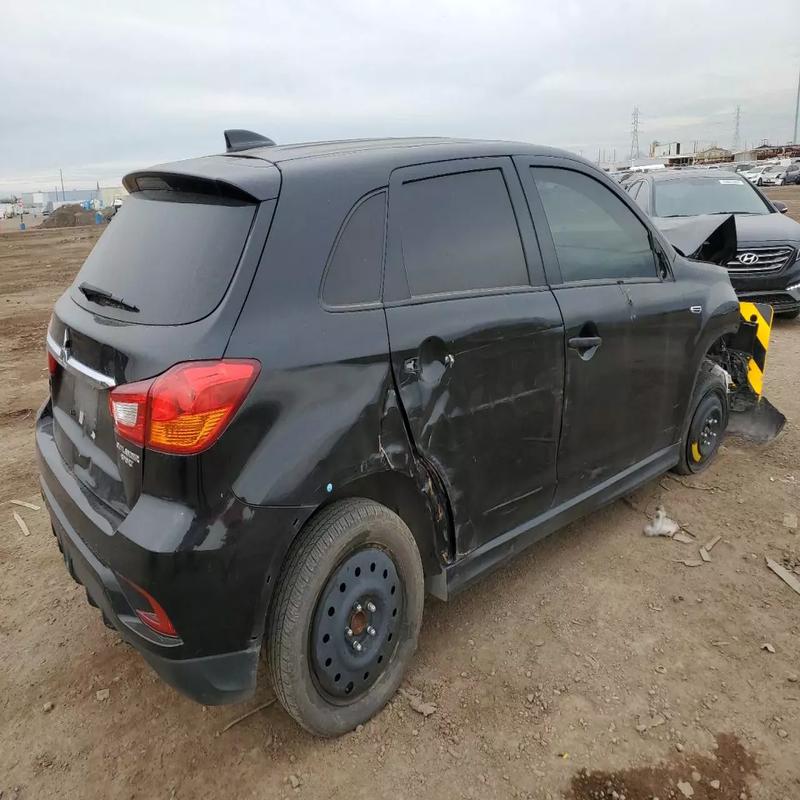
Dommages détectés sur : porte arrière gauche, aile arrière gauche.
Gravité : majeur